Chess in Azerbaijan

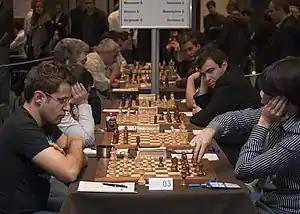
Armenia vs Azerbaijan at the 2011 European Team Chess Championship. Levon Aronian "(left)" and Teimour Radjabov "(right)" pictured in the foreground.

Correspondence chess competitions are held from the mid 1970s. In 1976, a commission on correspondence game was established under the Chess Federation of Azerbaijan; 4 championships were held in Azerbaijan (winners – L.Voloshin (1974–1975); S.Vdovin (1977–1978); V.Tsaturyan (1981–1983); S.Serebryakov (1984–1985)). Baku citizen P.Atyeshev took the 1st place at the 2nd championship of the USSR and in correspondence he became the champion of the 3rd Olympiad as a member of the USSR team. Azerbaijani team took the 11th place among 13 teams in the 5th championship of the USSR (in the 6th championship 10-11th places among 17, in 7th championship the 3rd place among 17 teams).